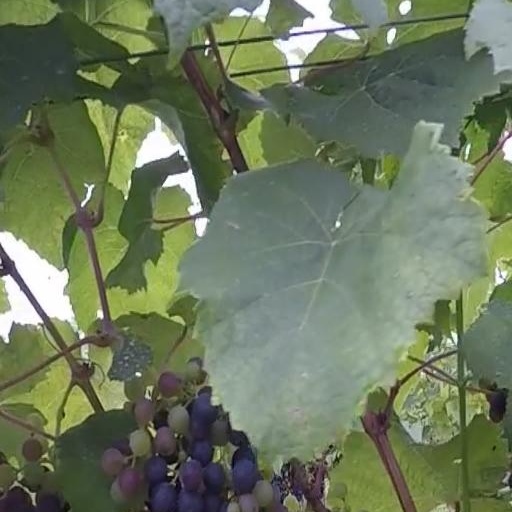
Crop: grape